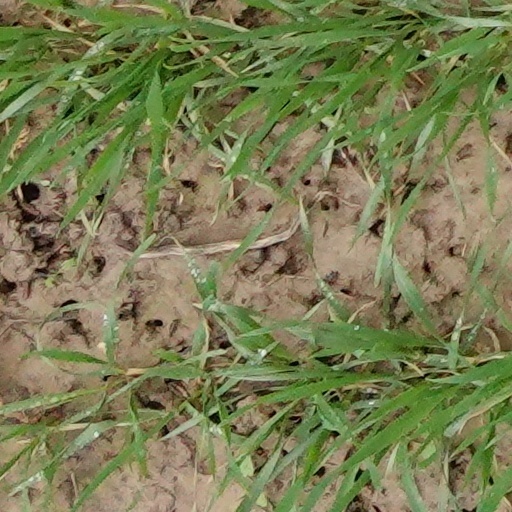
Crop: wheat